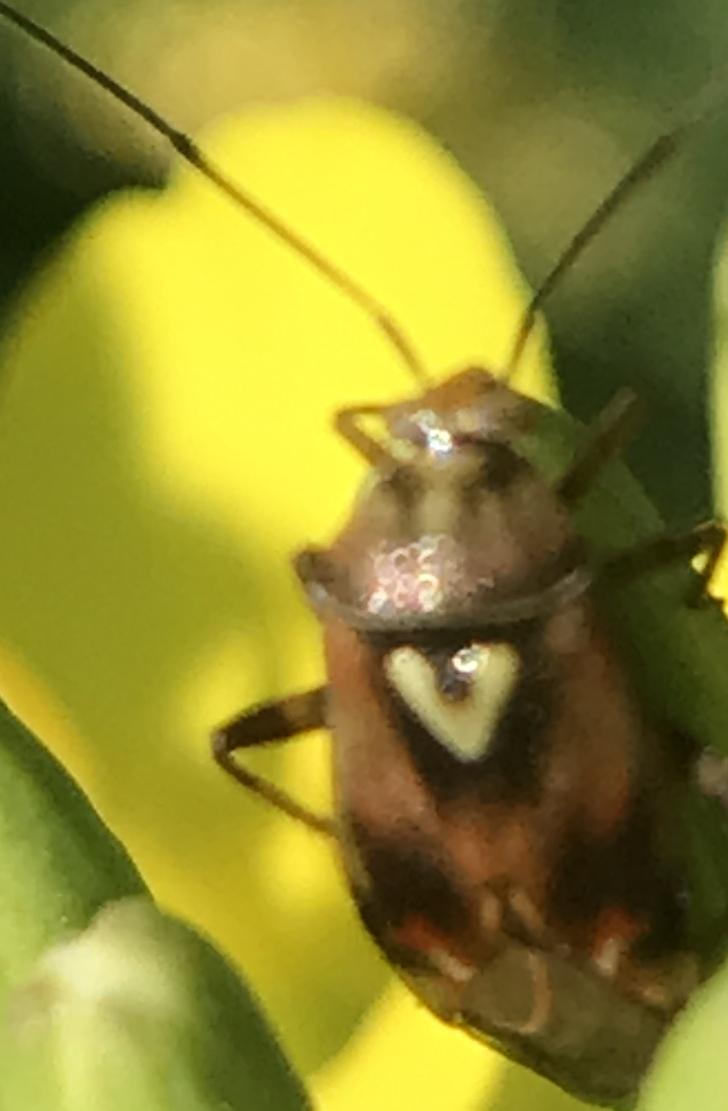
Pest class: lygus_bug